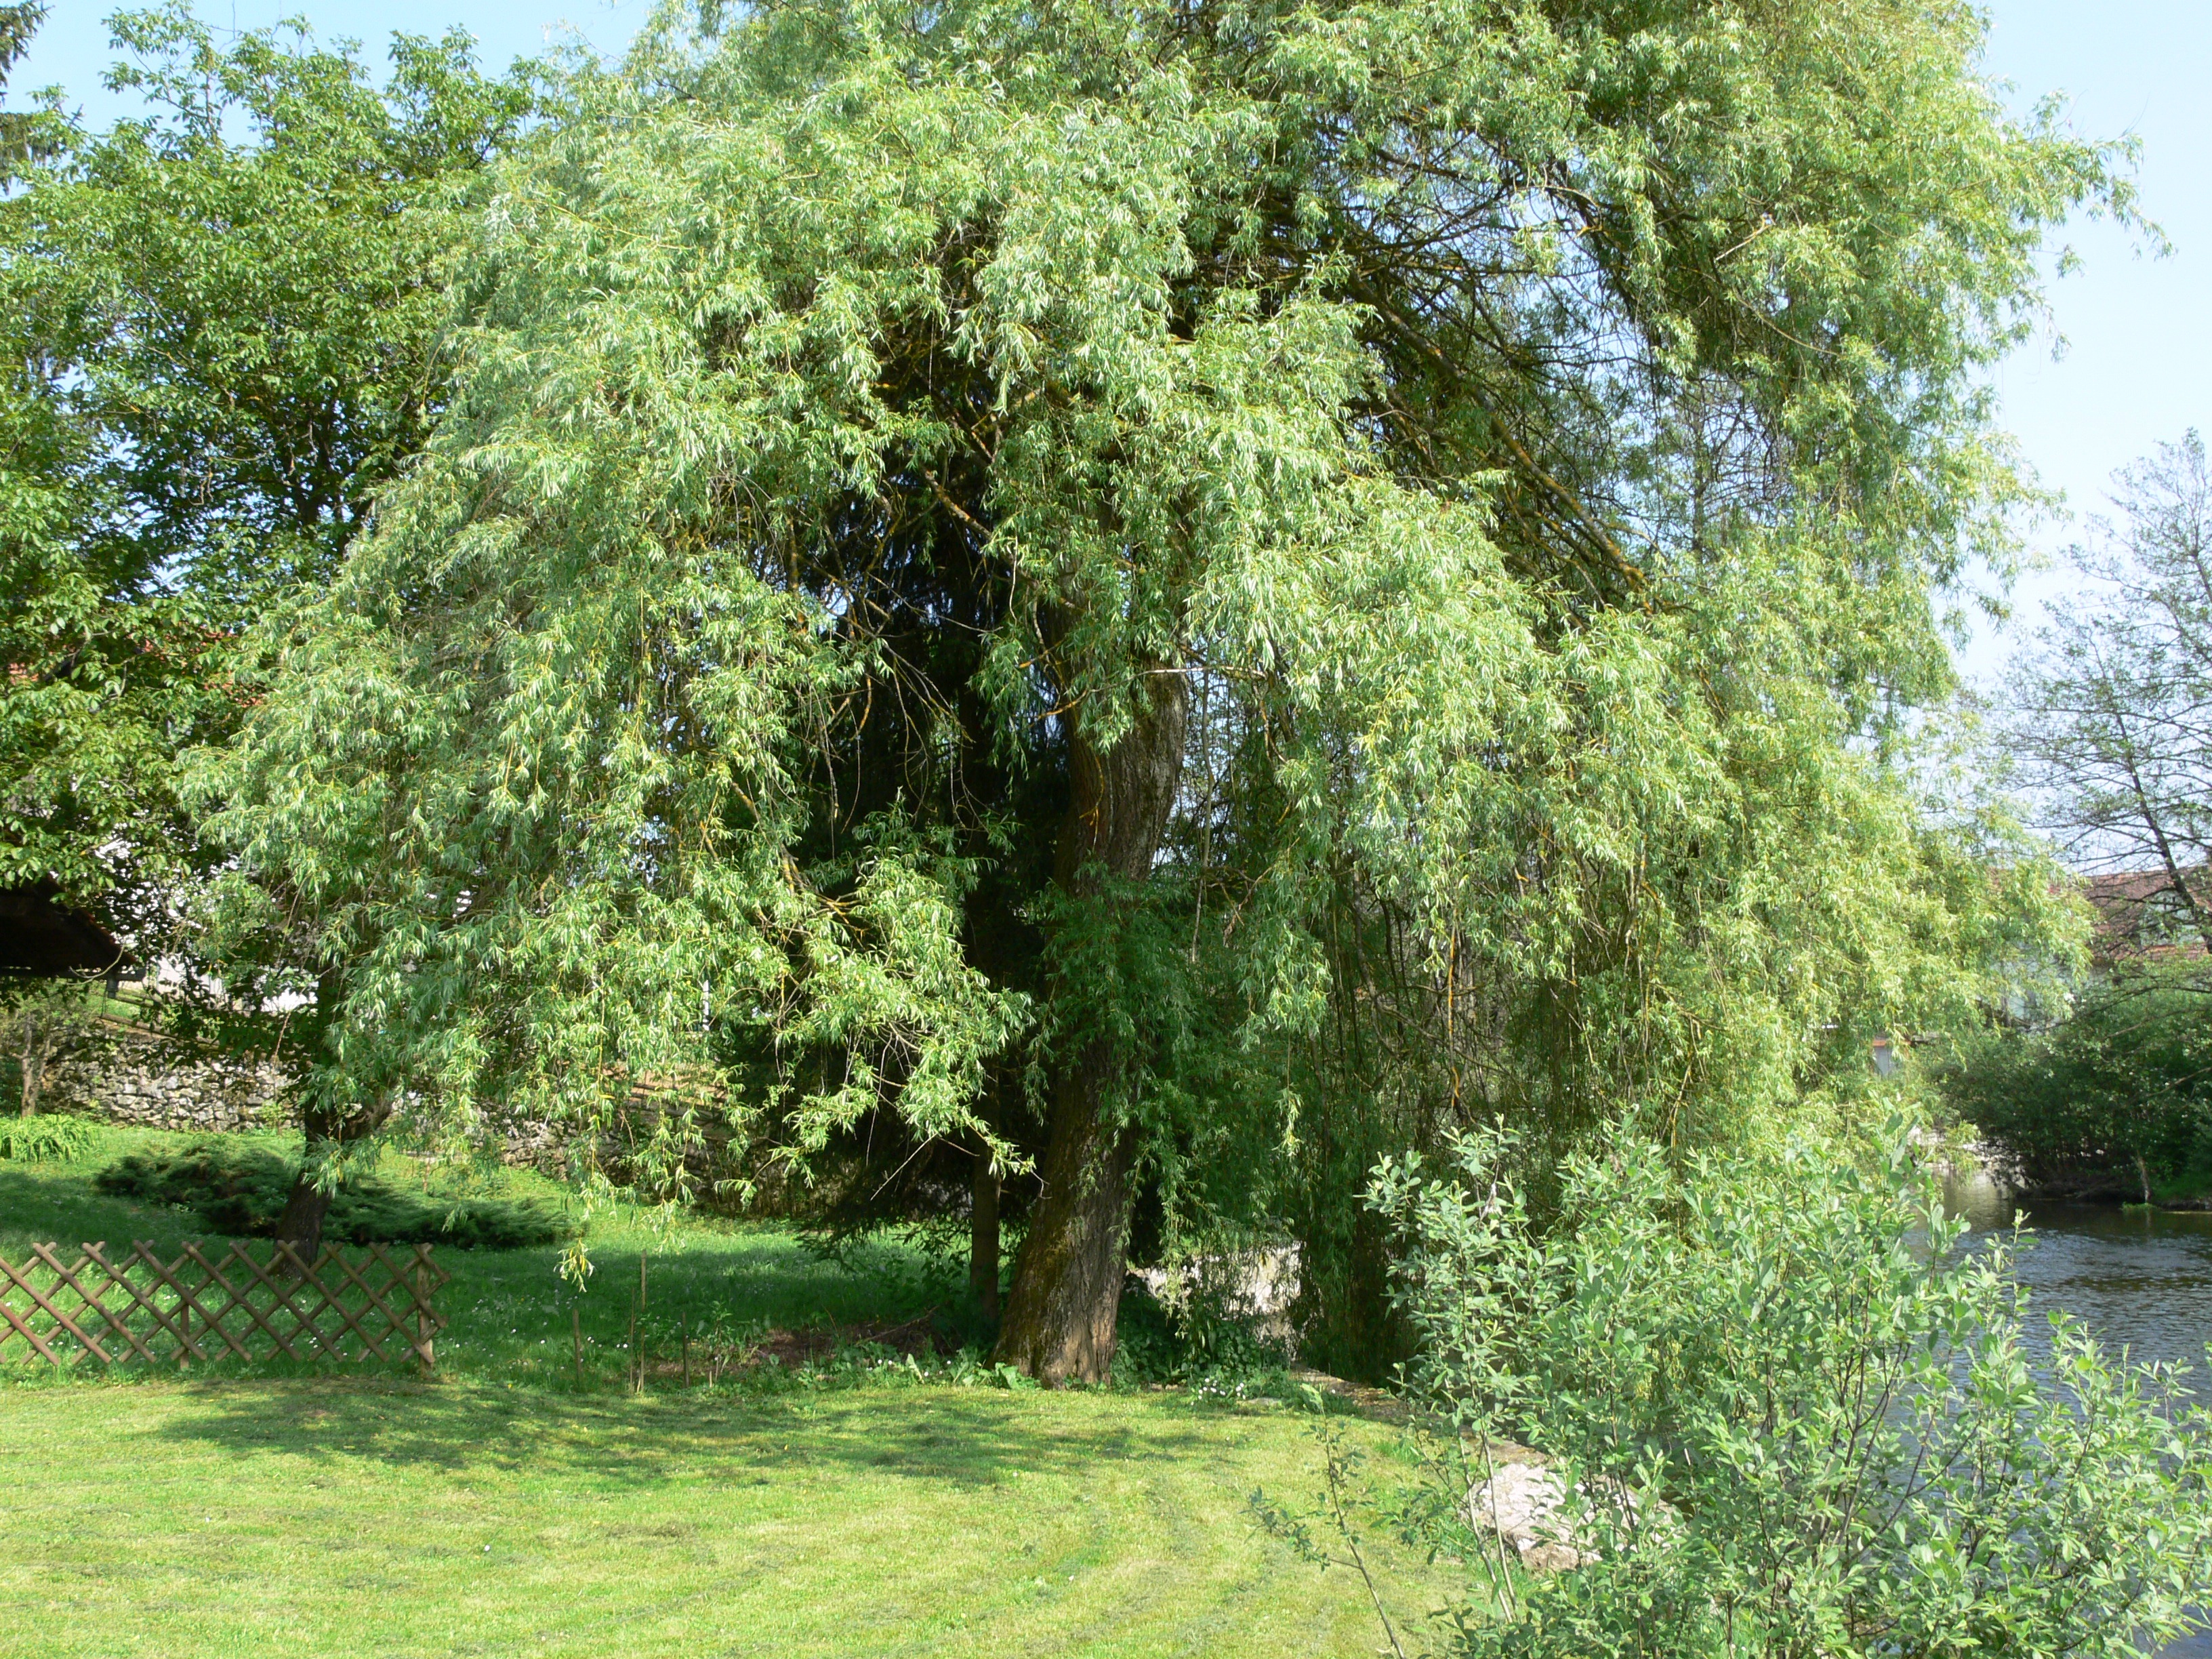
tree, nature, plant, flower, green, produce, evergreen, botany, garden, willow, shrub, deciduous, woodland, ecosystem, flowering plant, biome, woody plant, land plant, plane tree family